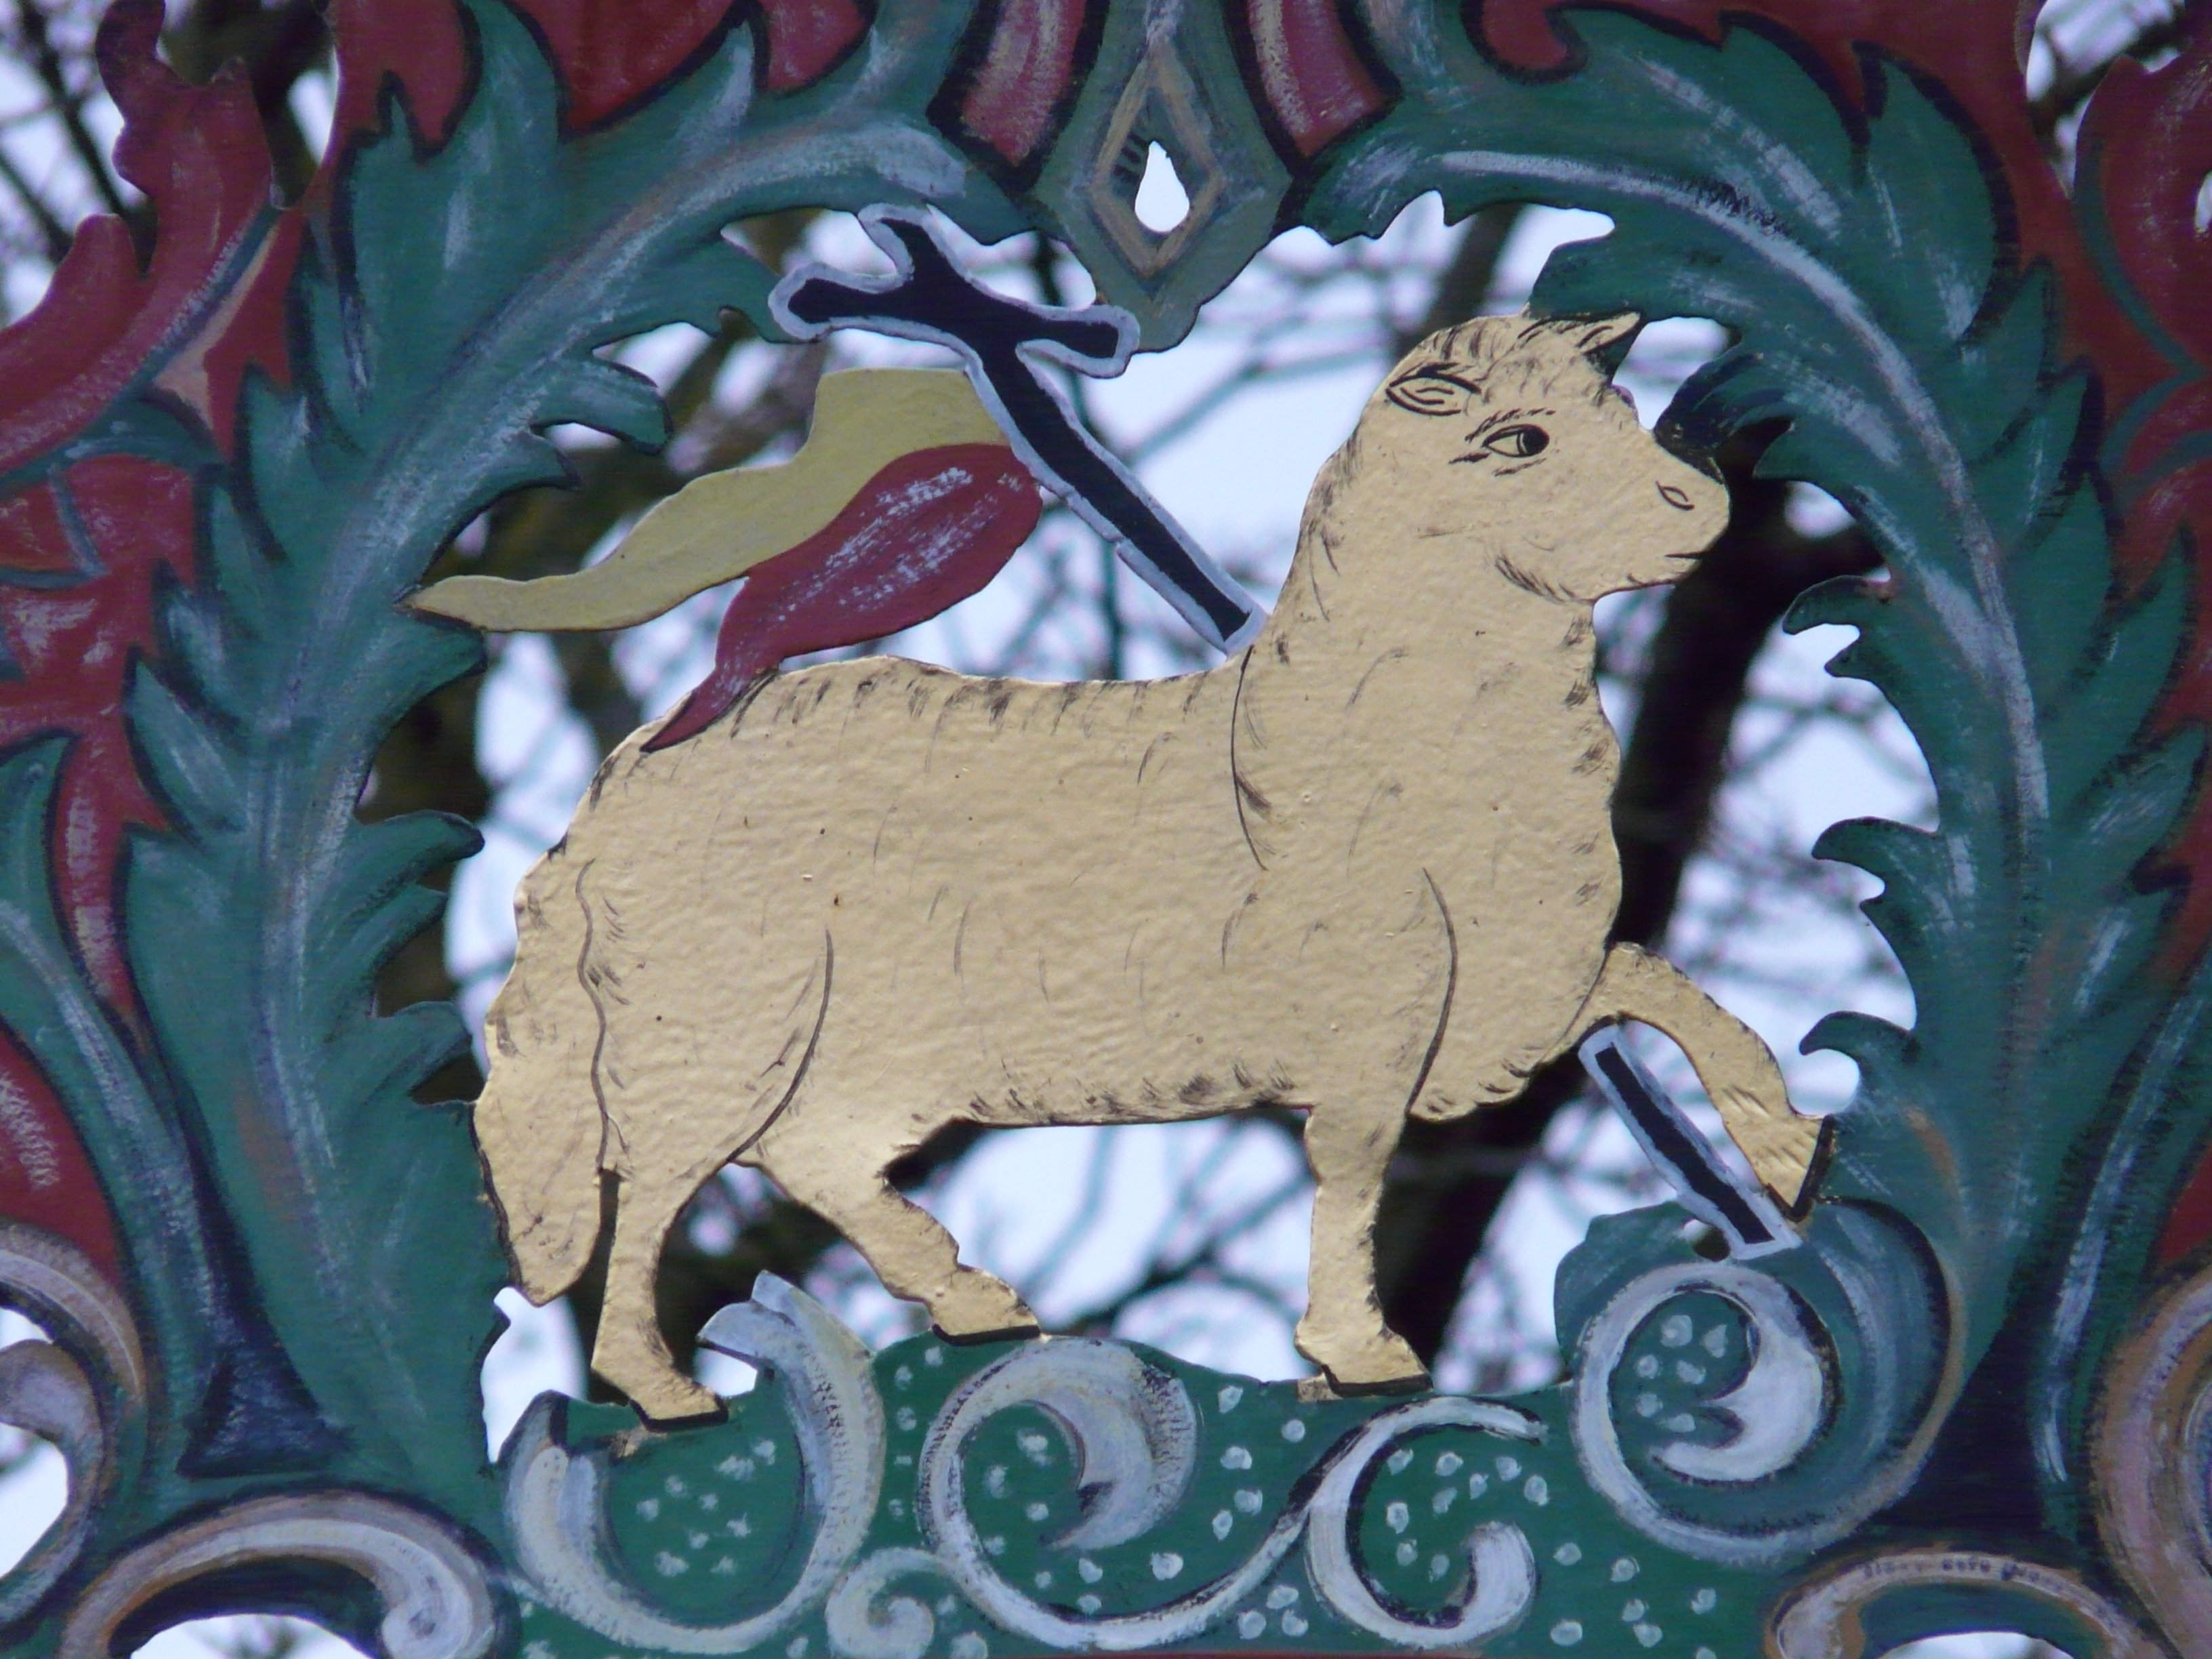
sheep, metal, toy, lamb, art, shield, dragon, carving, inn, economy, tavern, sch fchen, nasal shield